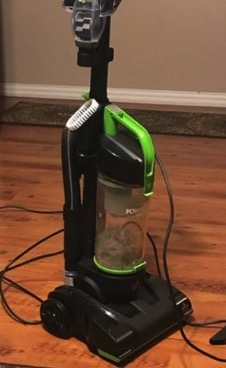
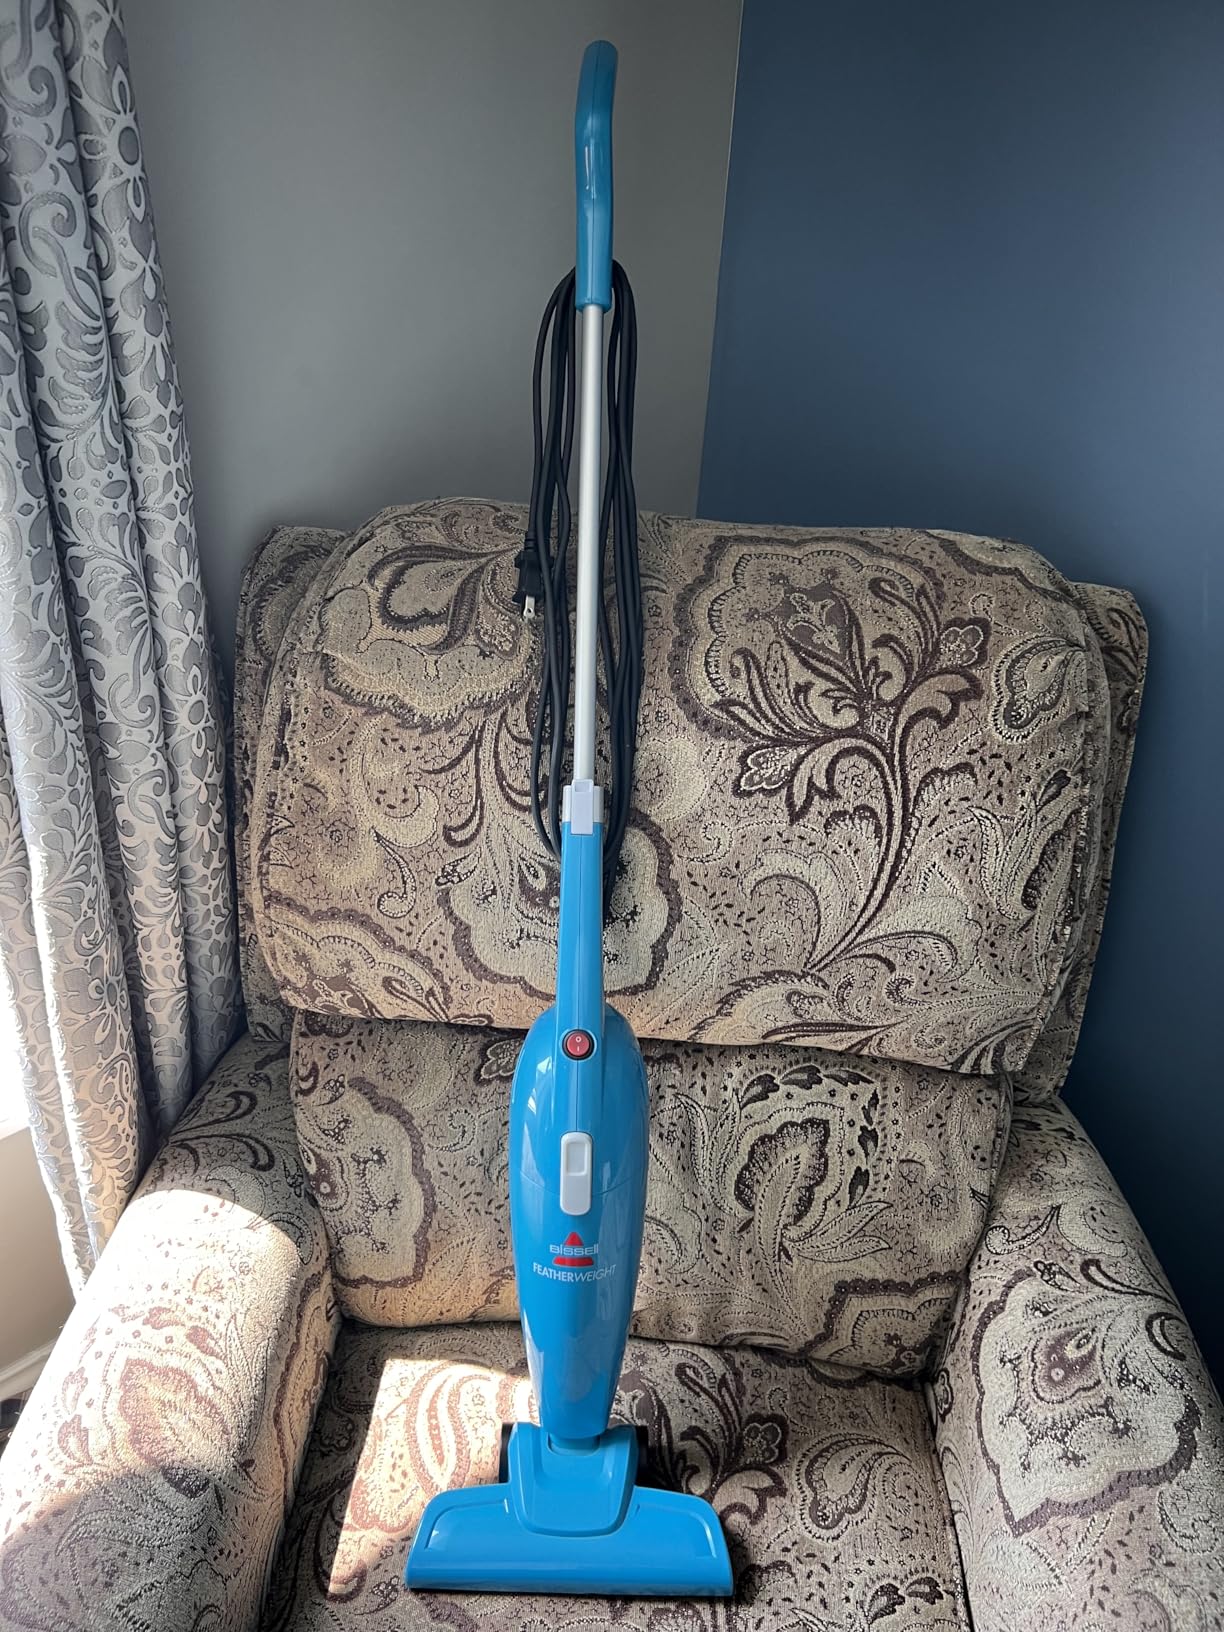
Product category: items_vacuum
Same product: no